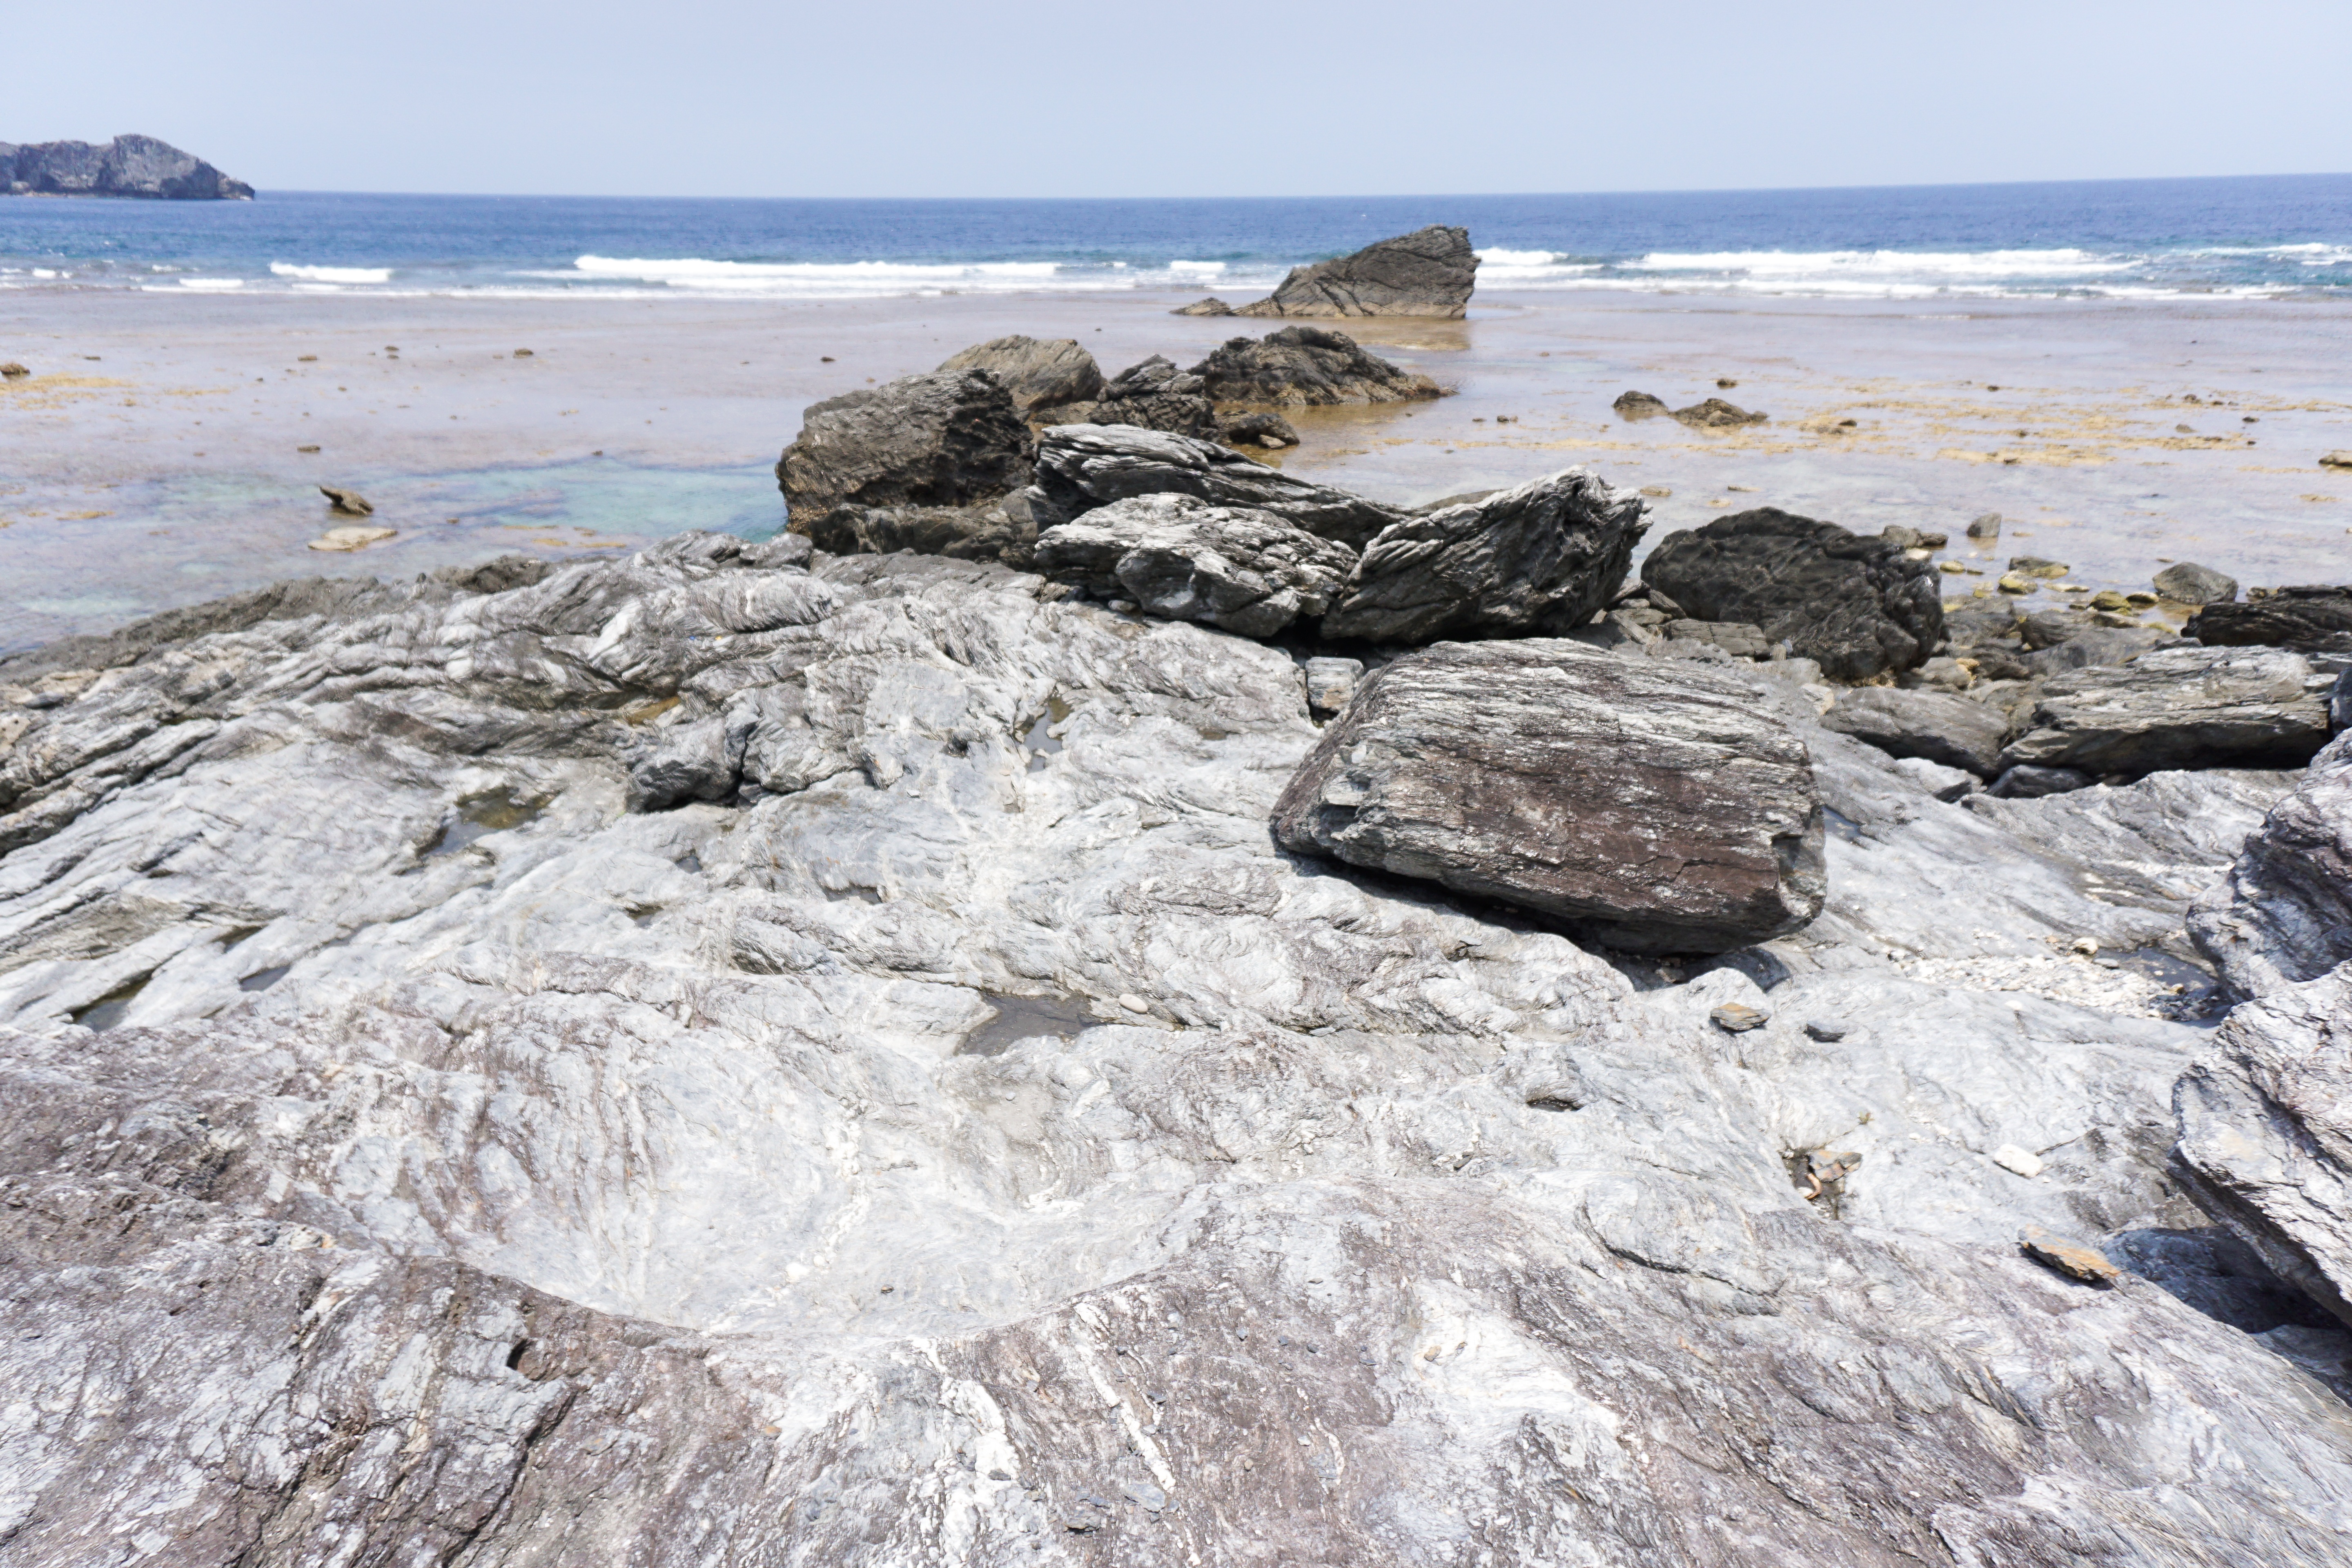
beach, landscape, sea, coast, rock, ocean, shore, wave, summer, cliff, cove, scenic, bay, terrain, material, body of water, rocks, outdoors, geology, breakwater, cape, wind wave